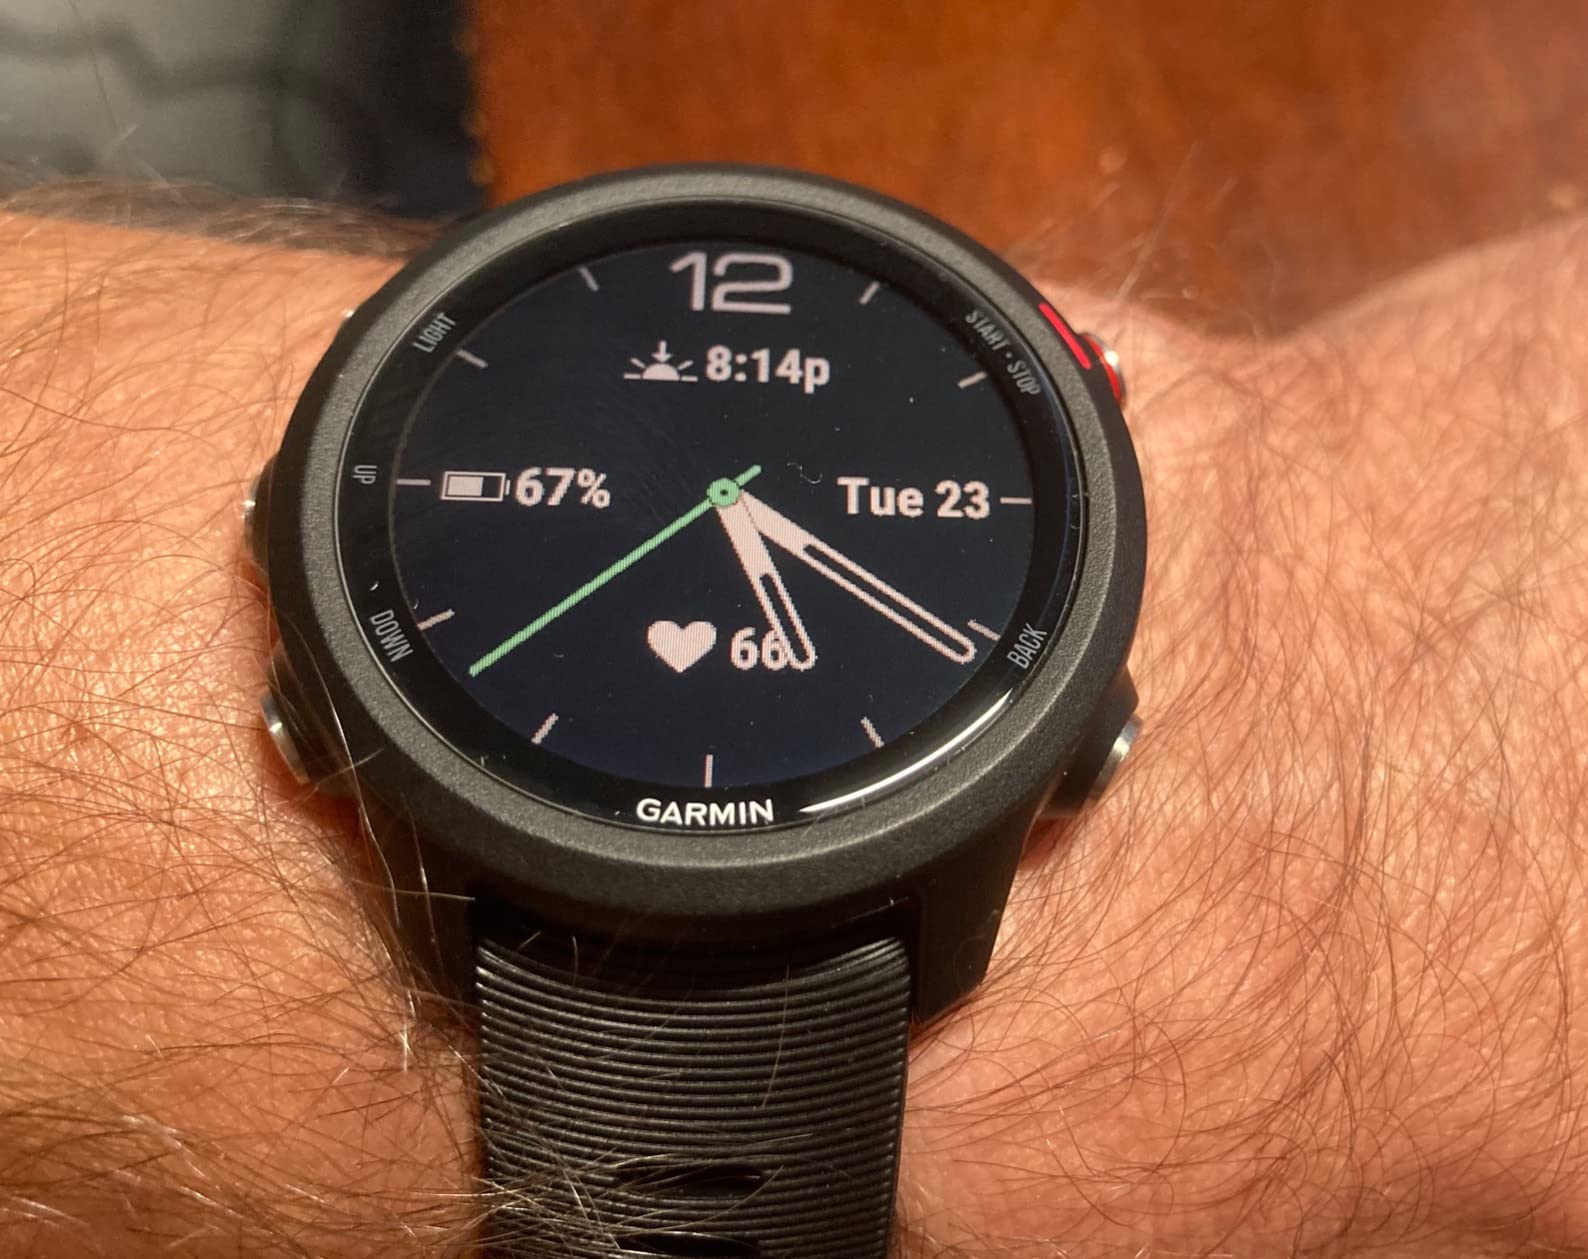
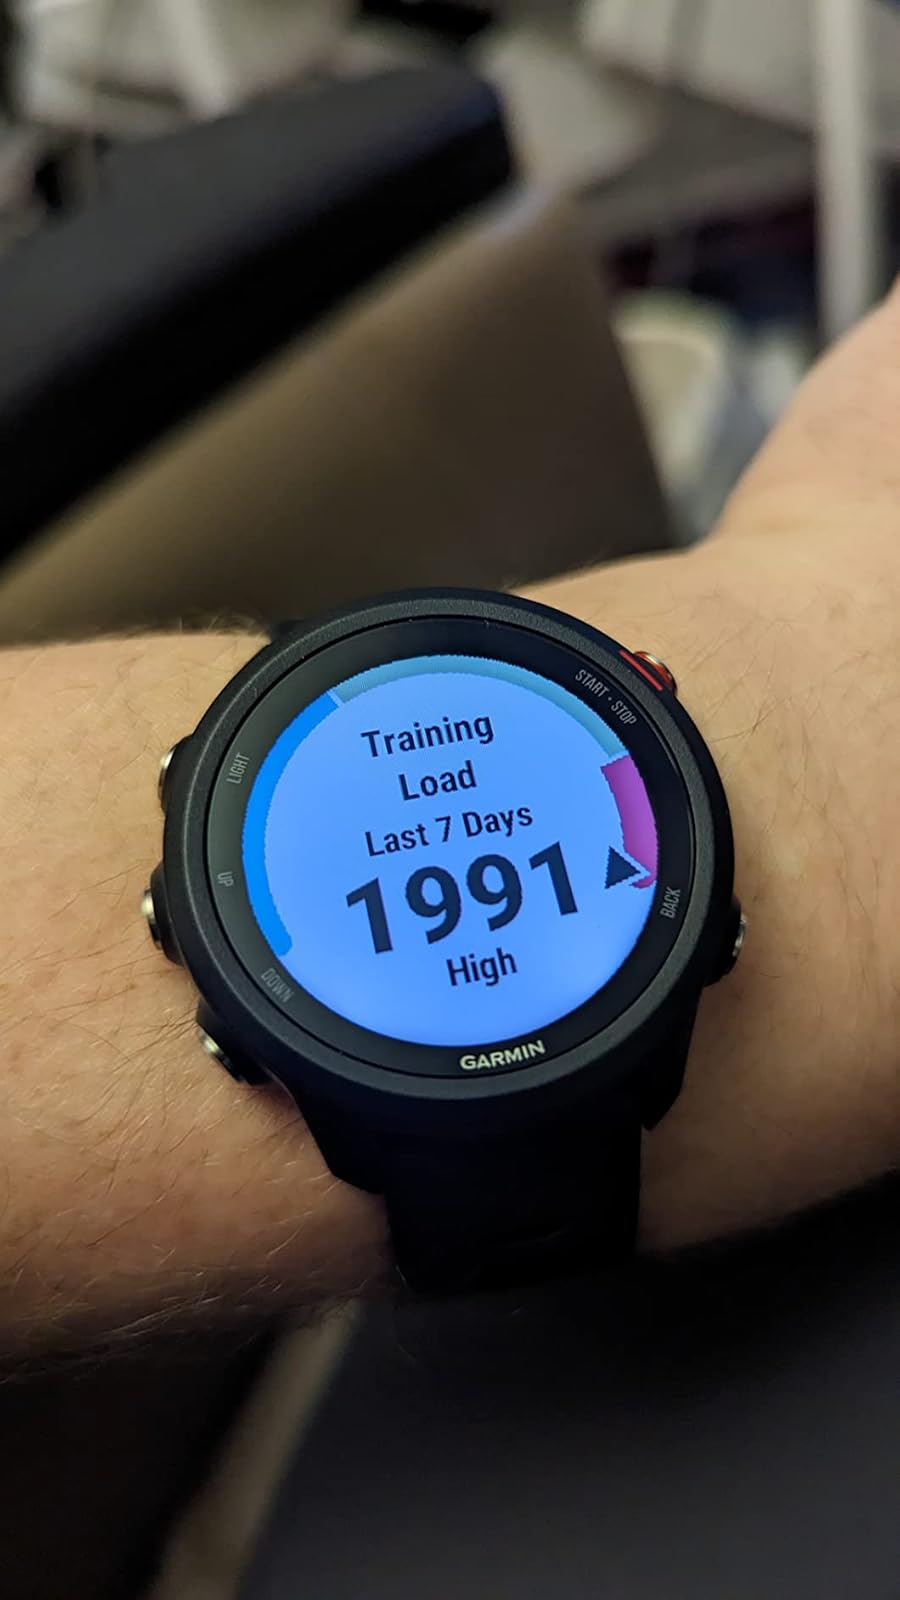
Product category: smartwatch
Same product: yes